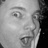
Emotion: surprise